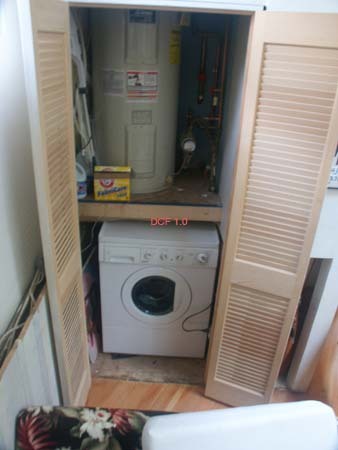
Label: not_food